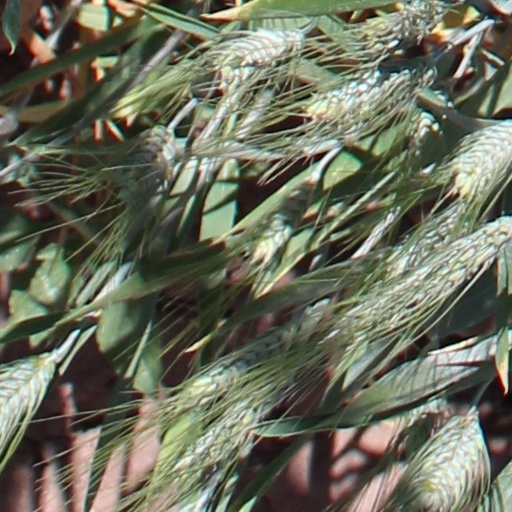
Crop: wheat